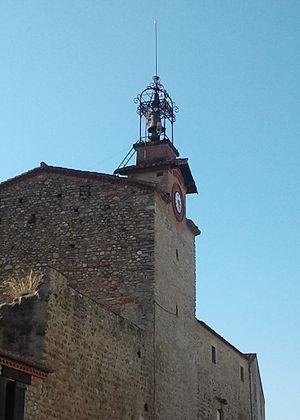
Façade nord-est de l'église Saint-Jean de Saint-Jean-Pla-de-Corts